D.C. Five

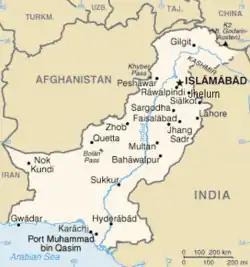
Map showing the cities the five passed through: Karachi, Hyderabad, Lahore, and Sargodha, where they were detained.

The men departed from the Dulles International Airport and traveled to Karachi, Pakistan, and then to Hyderabad and to Lahore. They spent five days there before they finally arrived at Sargodha. They landed in Karachi on November 20. One of the men had left an 11 min video that expressed his belief that Muslim lands must be defended against western invaders. However, it was not described as a typical suicide (jihad) video for militants.